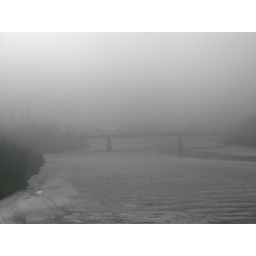
Walterdale bridge with the Rossdale power plant in the background